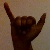
The image shows a hand gesture representing the letter 'Y' in Indian Sign Language.